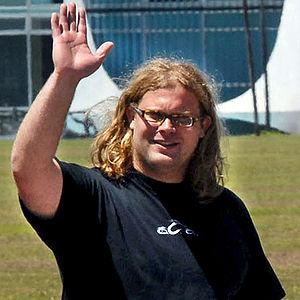
Michael « Mikey » Joseph Teutul est le plus jeune fils de Paul Teutul senior, et le jeune frère de Paul Teutul junior, il est designer et fabricant à Orange County Choppers, rendu célèbre grâce à American Chopper.